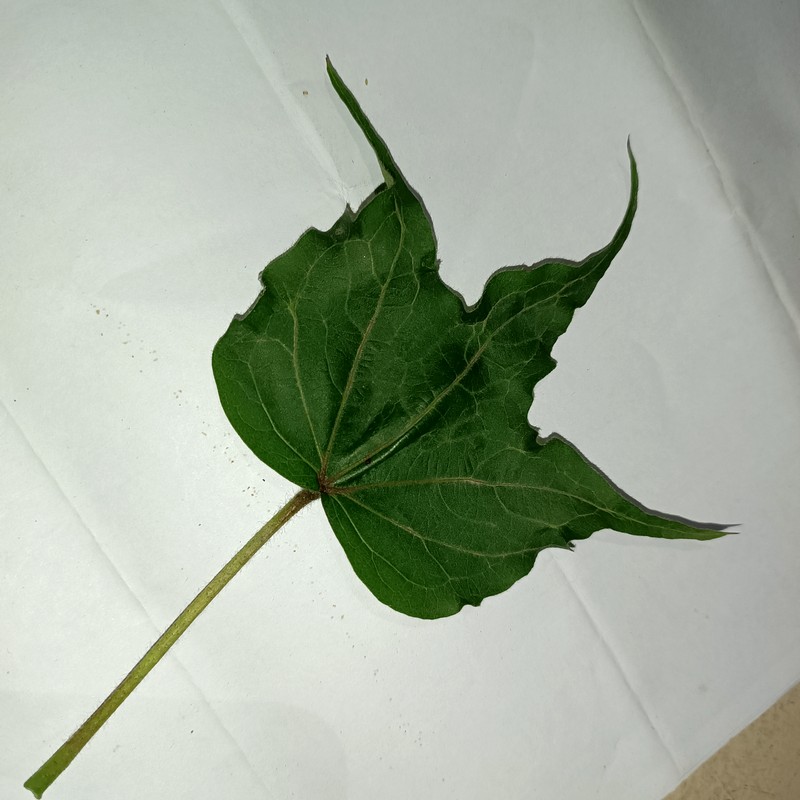
Label: Herbicide Growth Damage